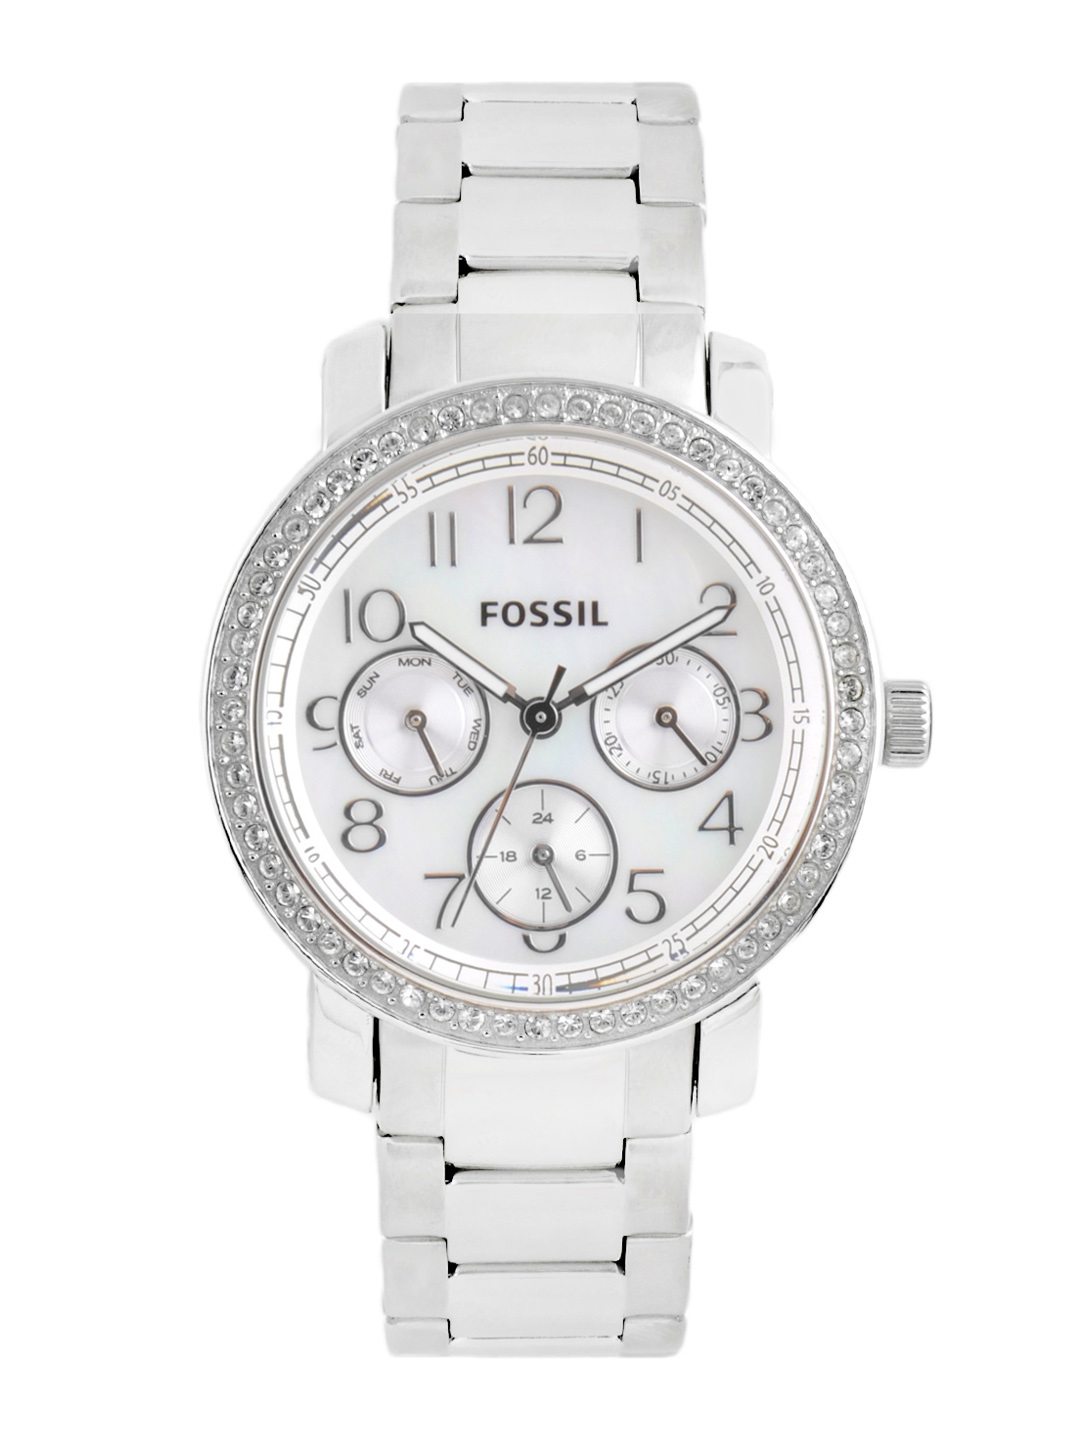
Fossil Women White Dial Chronograph Watch ES2967
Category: Accessories / Watches / Watches
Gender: Women
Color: White
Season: Winter 2016
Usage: Casual